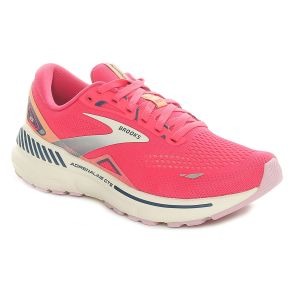
Brooks Scarpa da Running Donna  Adrenaline Gts 23 Fucsia   Sconto 30%
Prezzo: 105,00 €